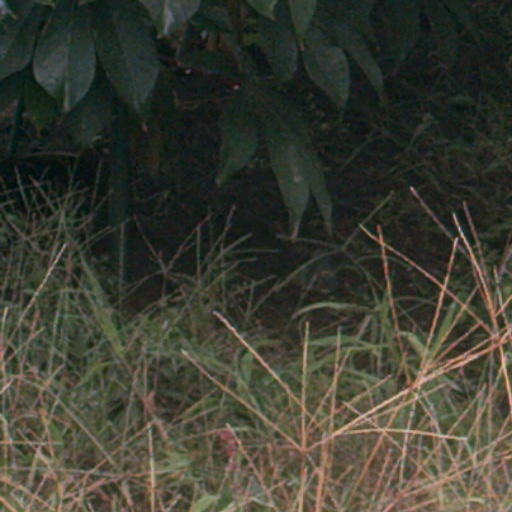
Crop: cassava